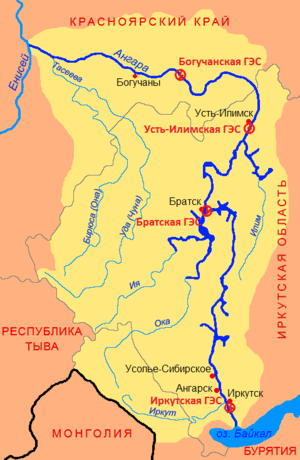
Angara
Angara er en 1.779 km lang flod i Irkutsk oblast og Krasnojarsk kraj i Rusland. Den løber ud fra Bajkalsøen, og er den største biflod til Jenisej.